Curtis Kulig

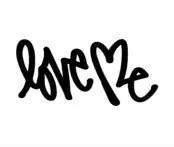
"Love Me" design by Curtis Kulig

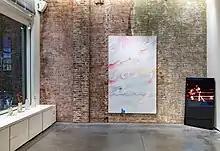

A decade ago, his private plea 'Love Me' became part of the urban fabric of the city. A loyal audience ensued embracing the declaration with hope and optimism making the mark a global icon. His studio practice consists of several mediums including painting, drawing, sculpture, film-making, neon text and film photography. In 2018 he collaborated with Grear Patterson and Yves Scherer on a group show called "Happiness". In this show he debuted his self-help series with a collection of mixed media work. They are collage-like mixtures of harsh brushstrokes, emotive sketches, and a mix of found photographs. He also created a video for the show, "36 Men", which displays thirty-six men demanding love.